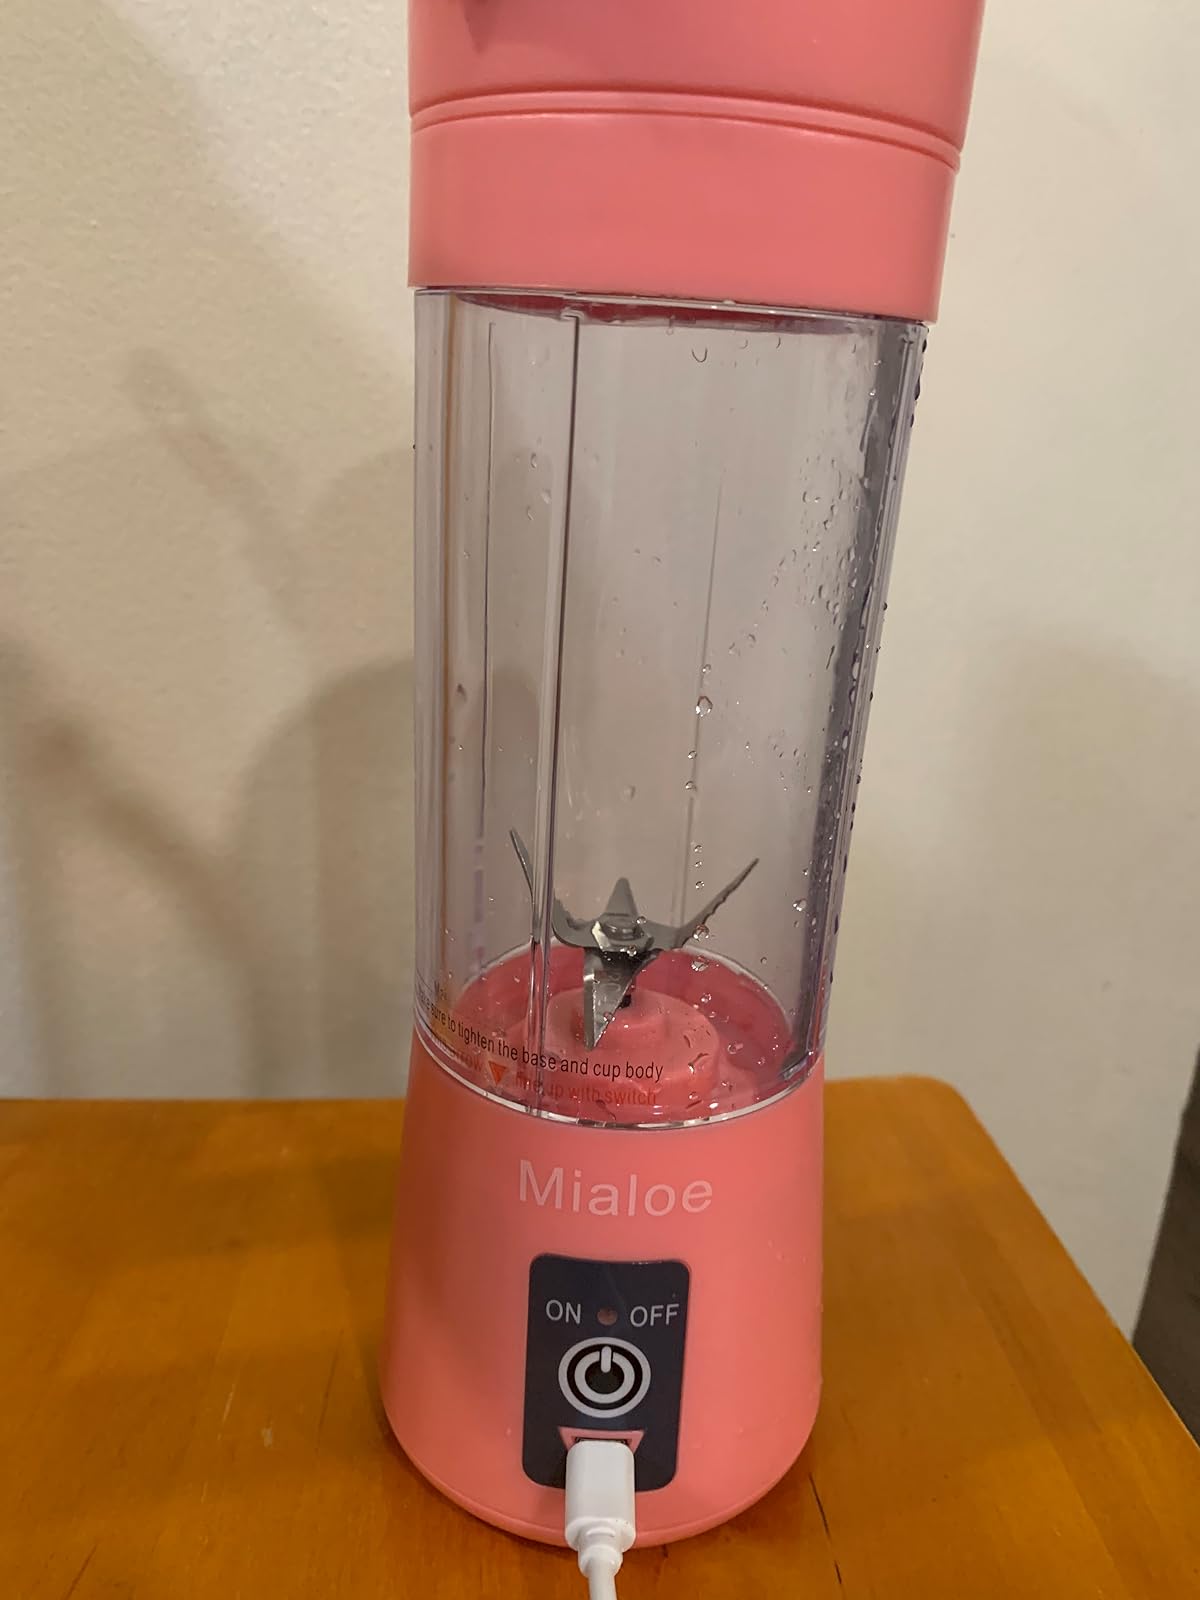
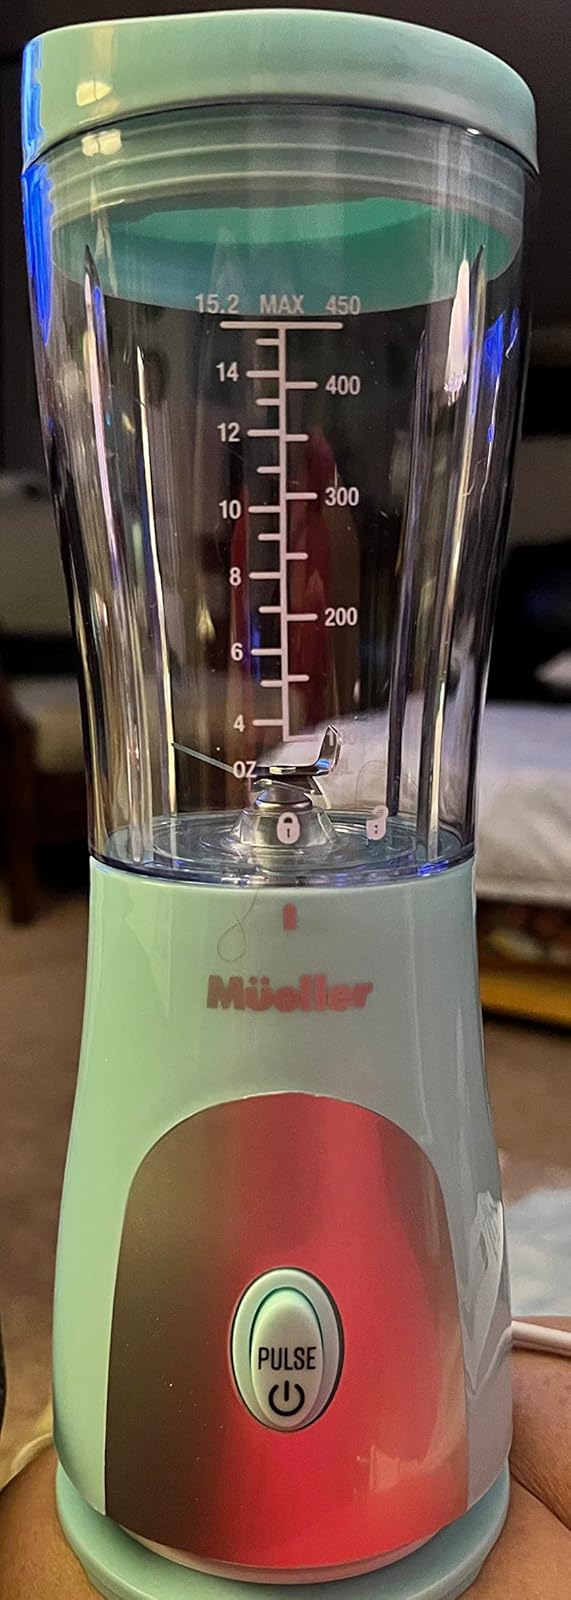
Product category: items_blender
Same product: no